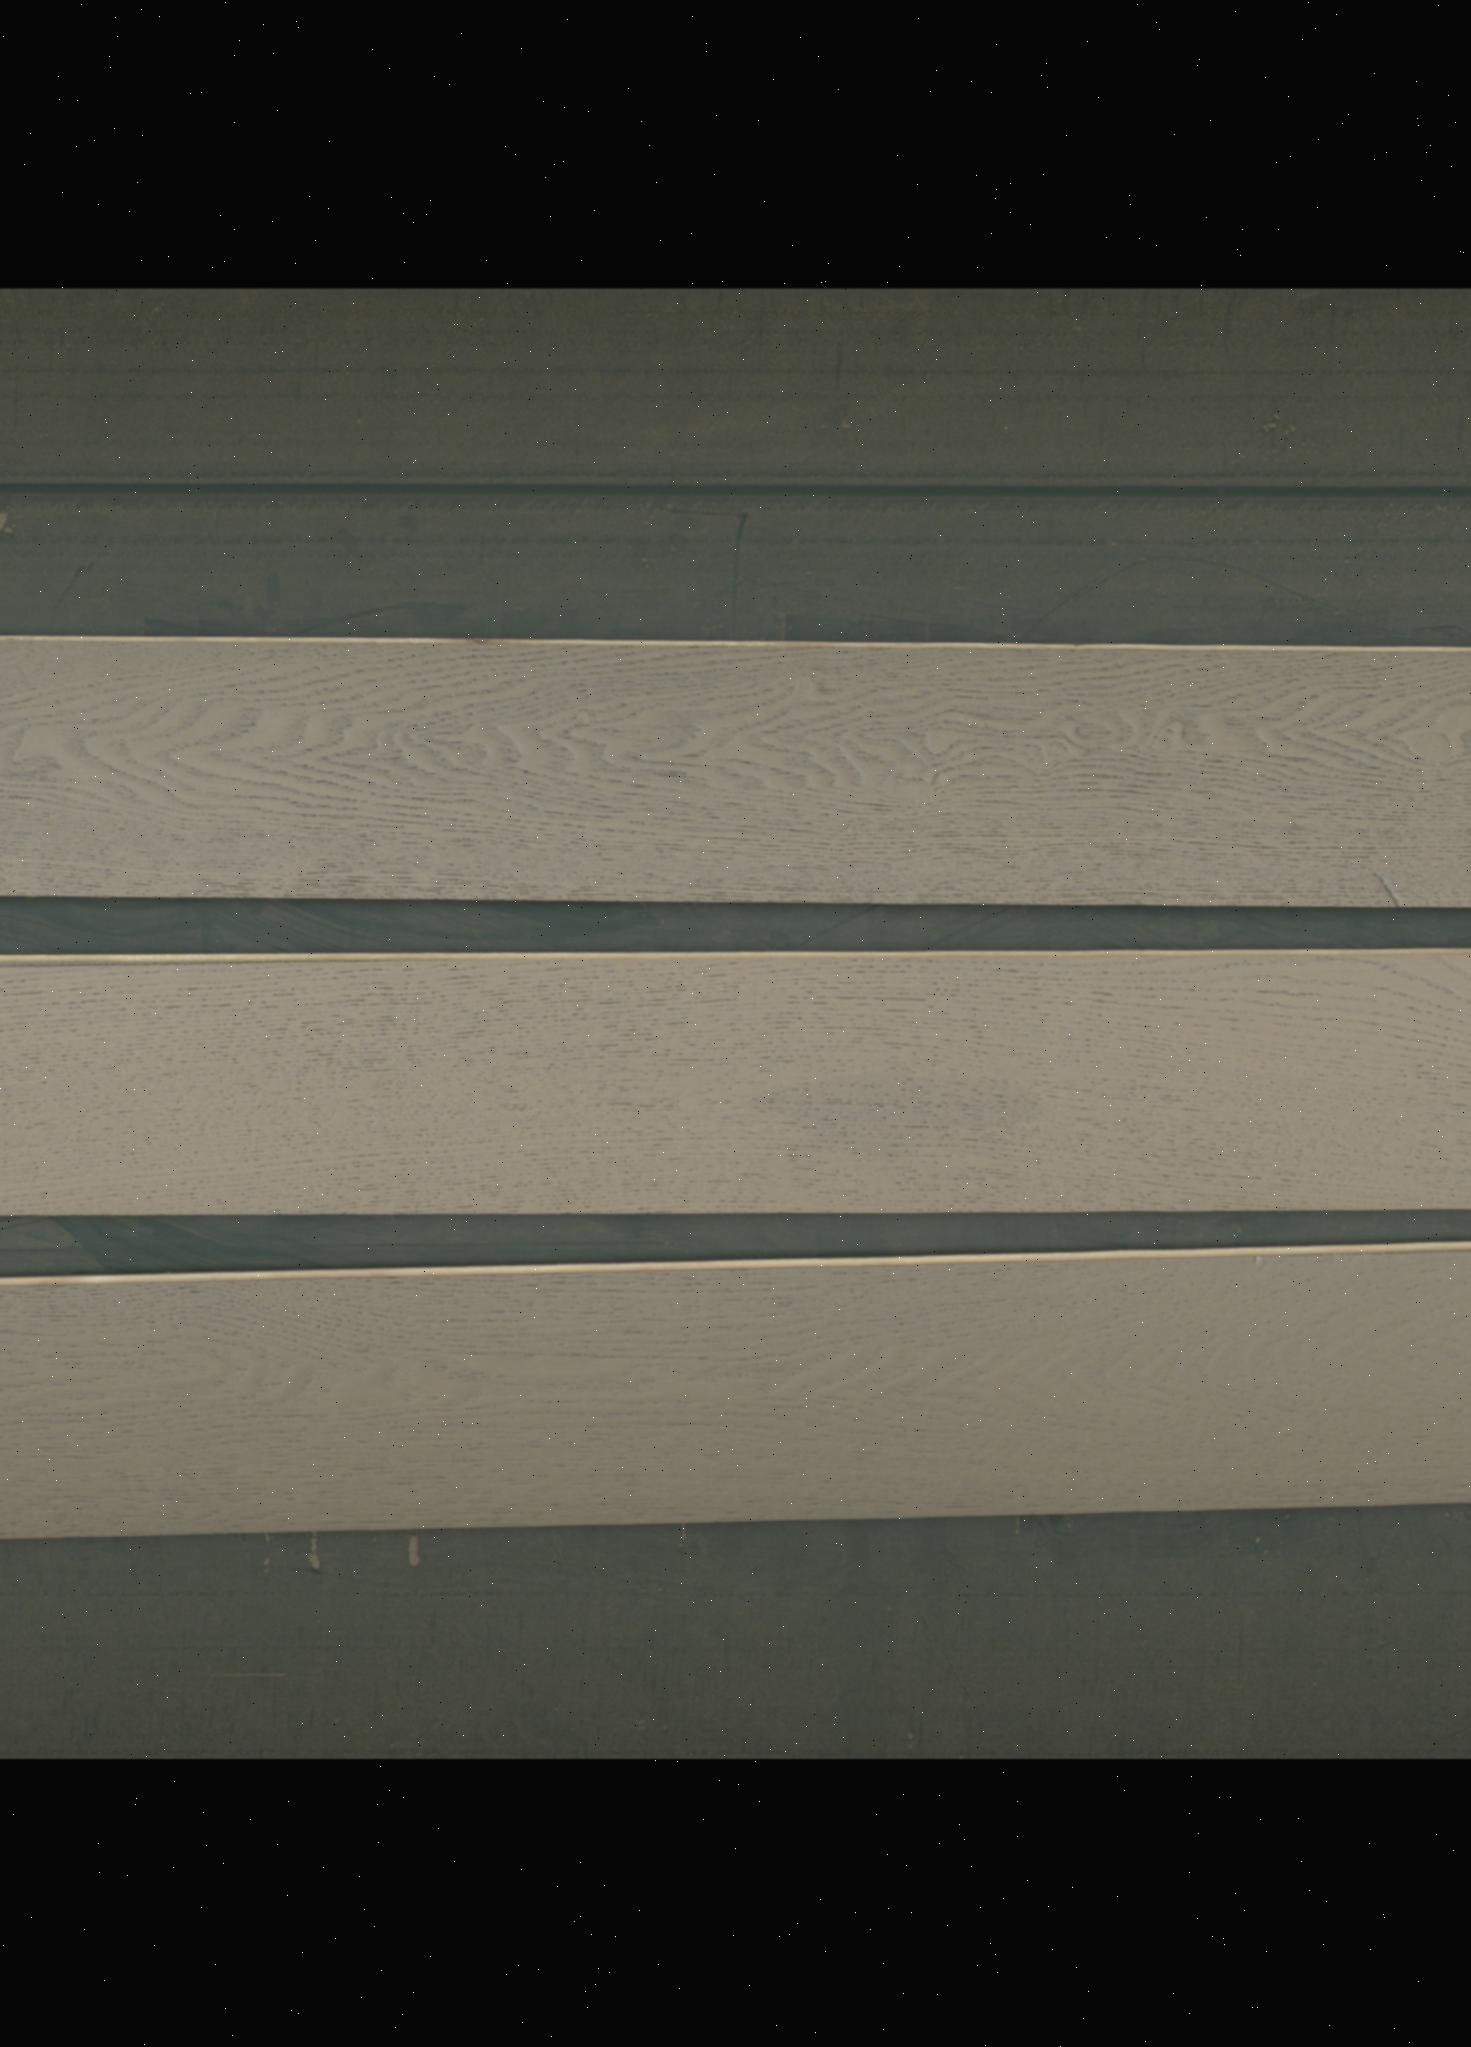
Label: mixers